Reconstruction of New Orleans

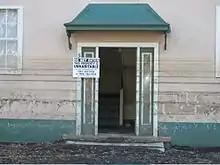
After the flooding: Building displays lines from various levels of long standing floodwaters and has been deemed "unhabitable".

Residents were authorized to return to examine homes after the storm on Monday, September 5, 2005. In downtown New Orleans, several places were indeed producing power. Due to contaminated water and uninhabitable conditions, the Mayor ordered that all citizens be evacuated by September 6.